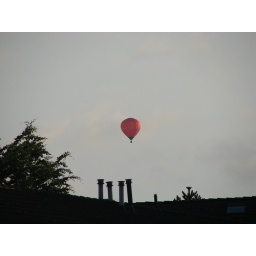
flying over my house